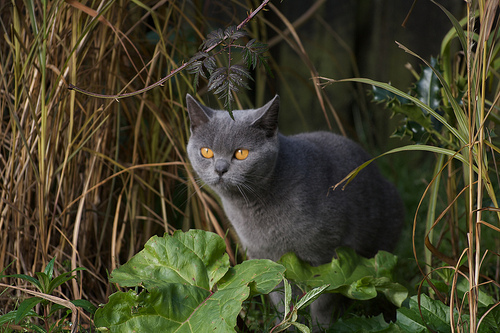
Animal: cat
Breed: british_shorthair